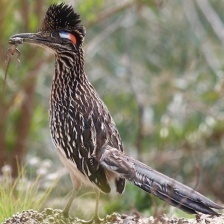
Species: ROADRUNNER
Scientific name: GEOCOCCYX